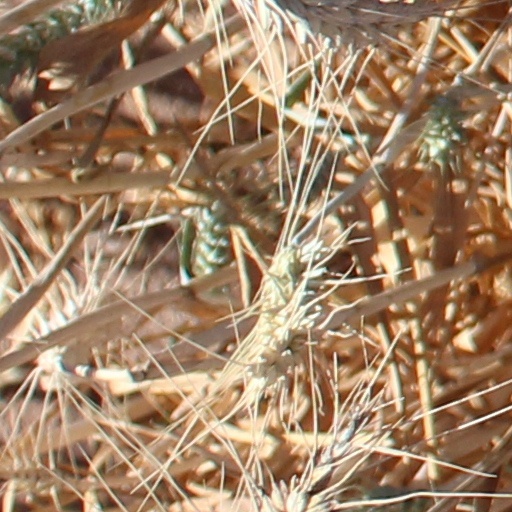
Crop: wheat